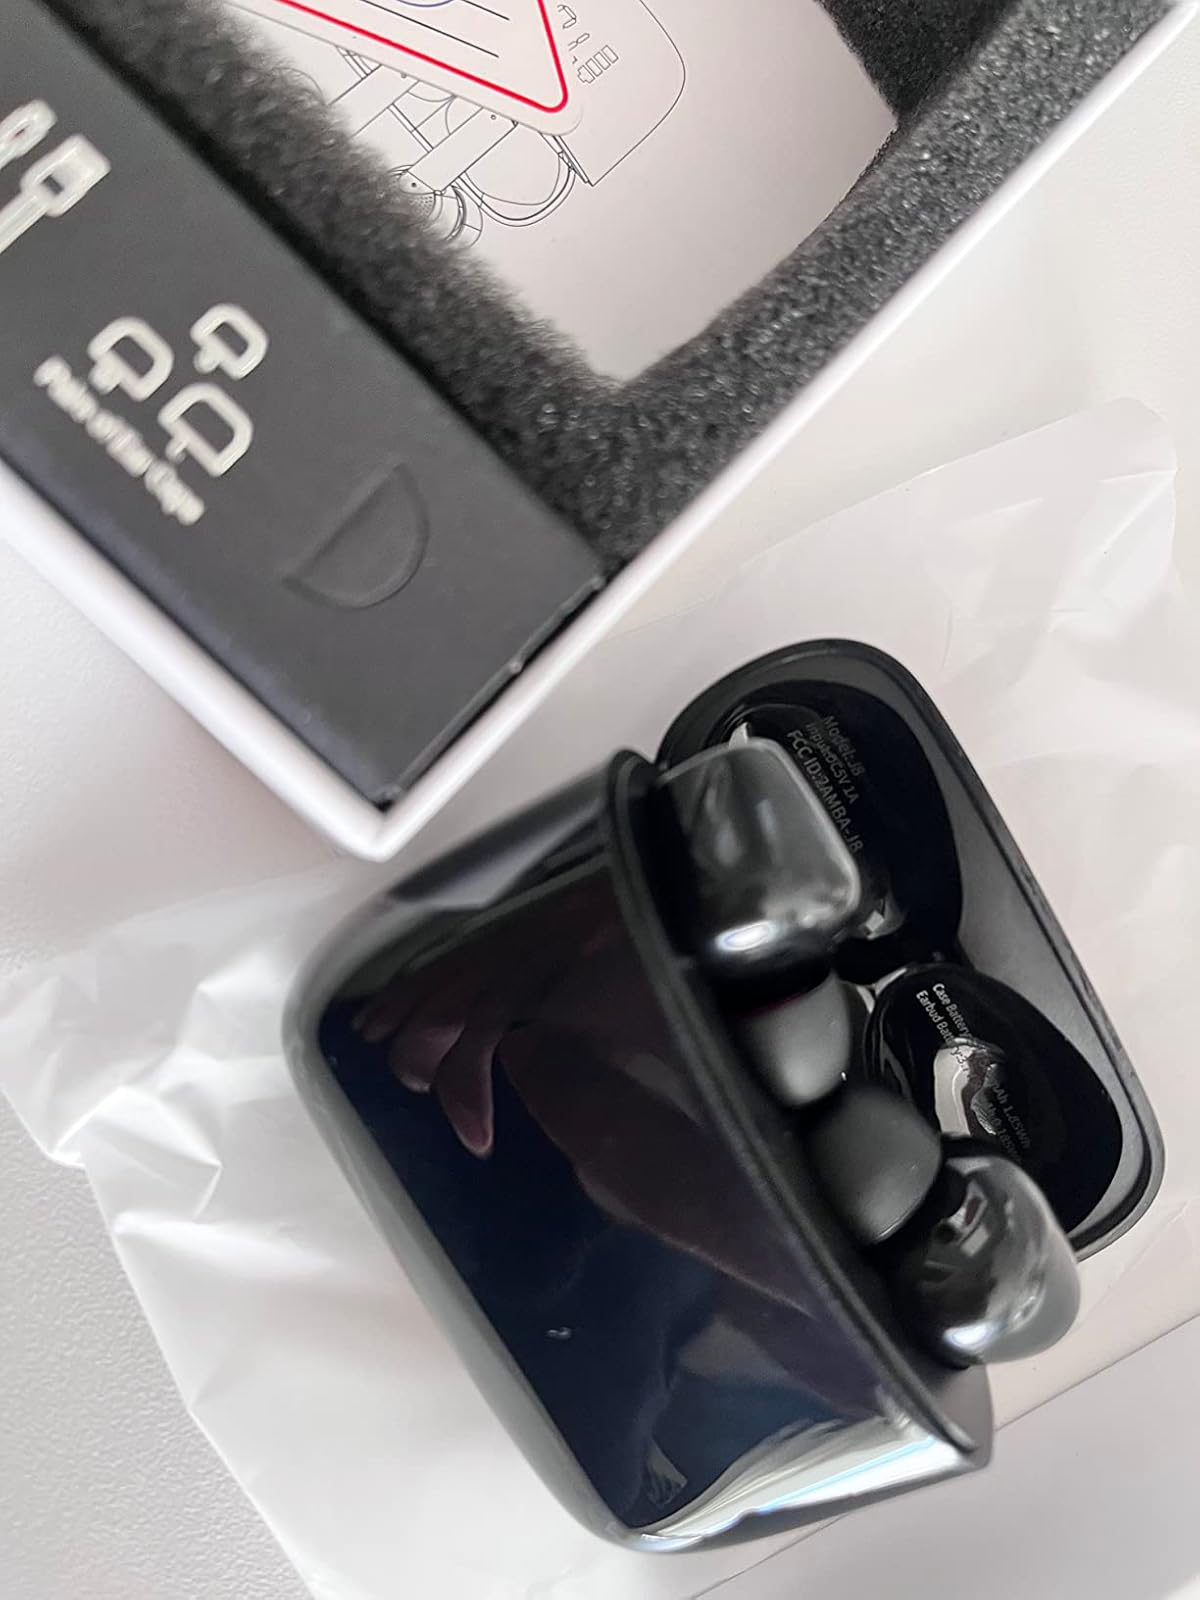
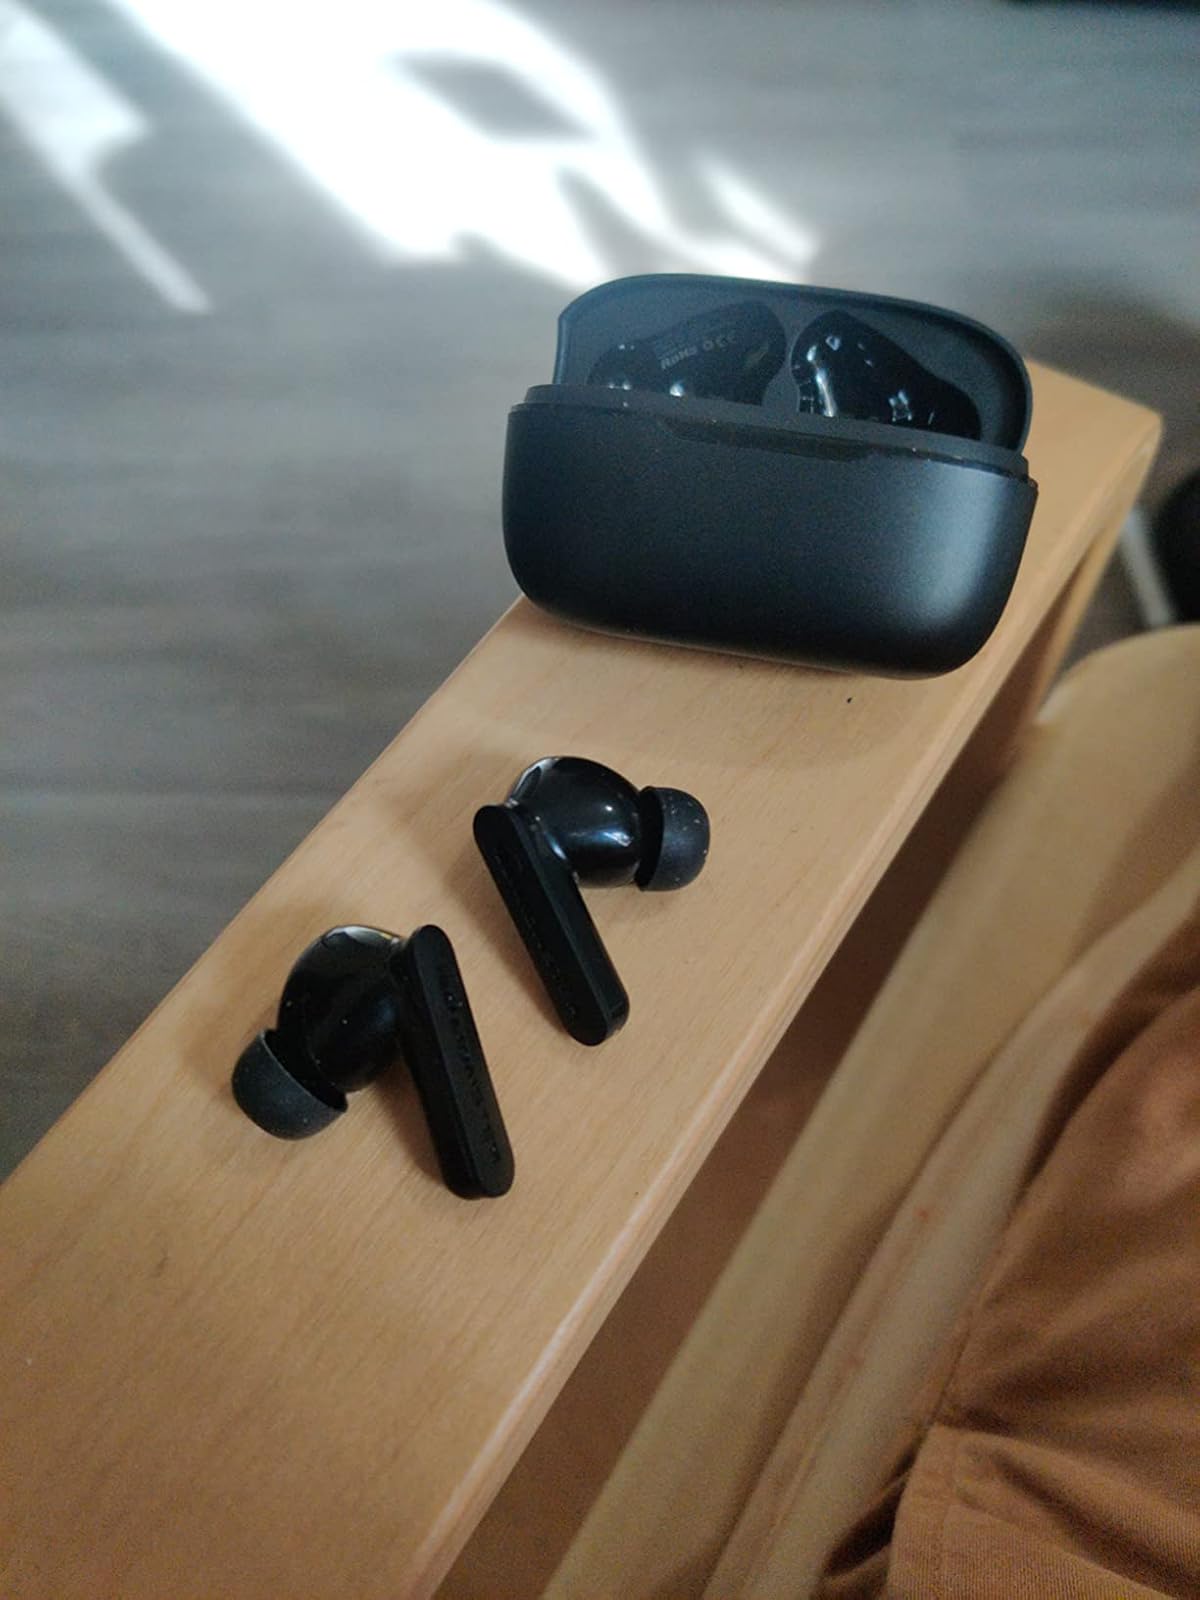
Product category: earbuds
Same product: no